Nadia Petrova

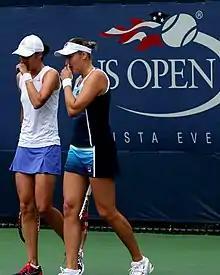
Petrova with Katarina Srebotnik at the 2013 US Open

Petrova began season as the eighth seed at Sydney and lost in the first round to Roberta Vinci. However, in doubles, she and Katarina Srebotnik won the title, defeating top seeds Errani/Vinci in the final. Seeded 12th at the Australian Open, Petrova suffered a first-round upset at the hands of world No. 100 and 42 year old Kimiko Date-Krumm. Seeded fifth in doubles with Katarina Srebotnik, they lost in the third round to 12th seeds Serena & Venus Williams.